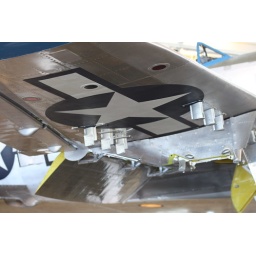
Flying Heritage Collection Fly Day May 22 2010 - Paul Allen's vintage airplane museum, many in flying order